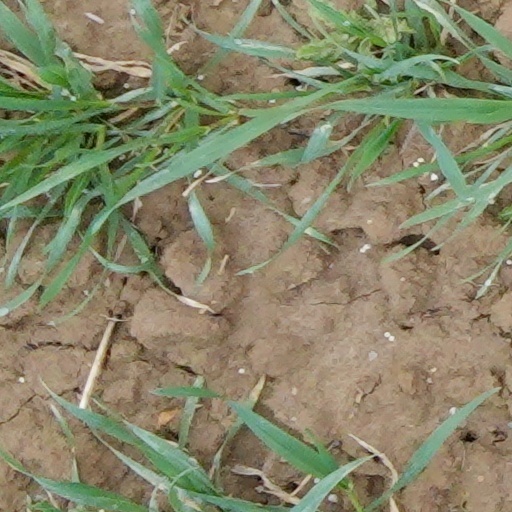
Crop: wheat